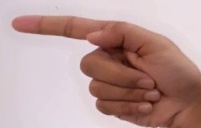
ASL sign: G